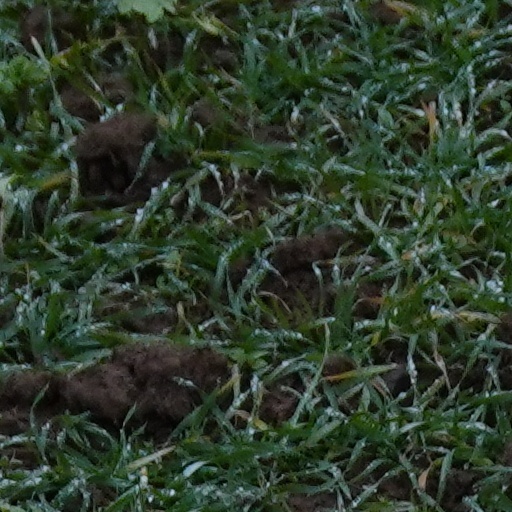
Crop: wheat